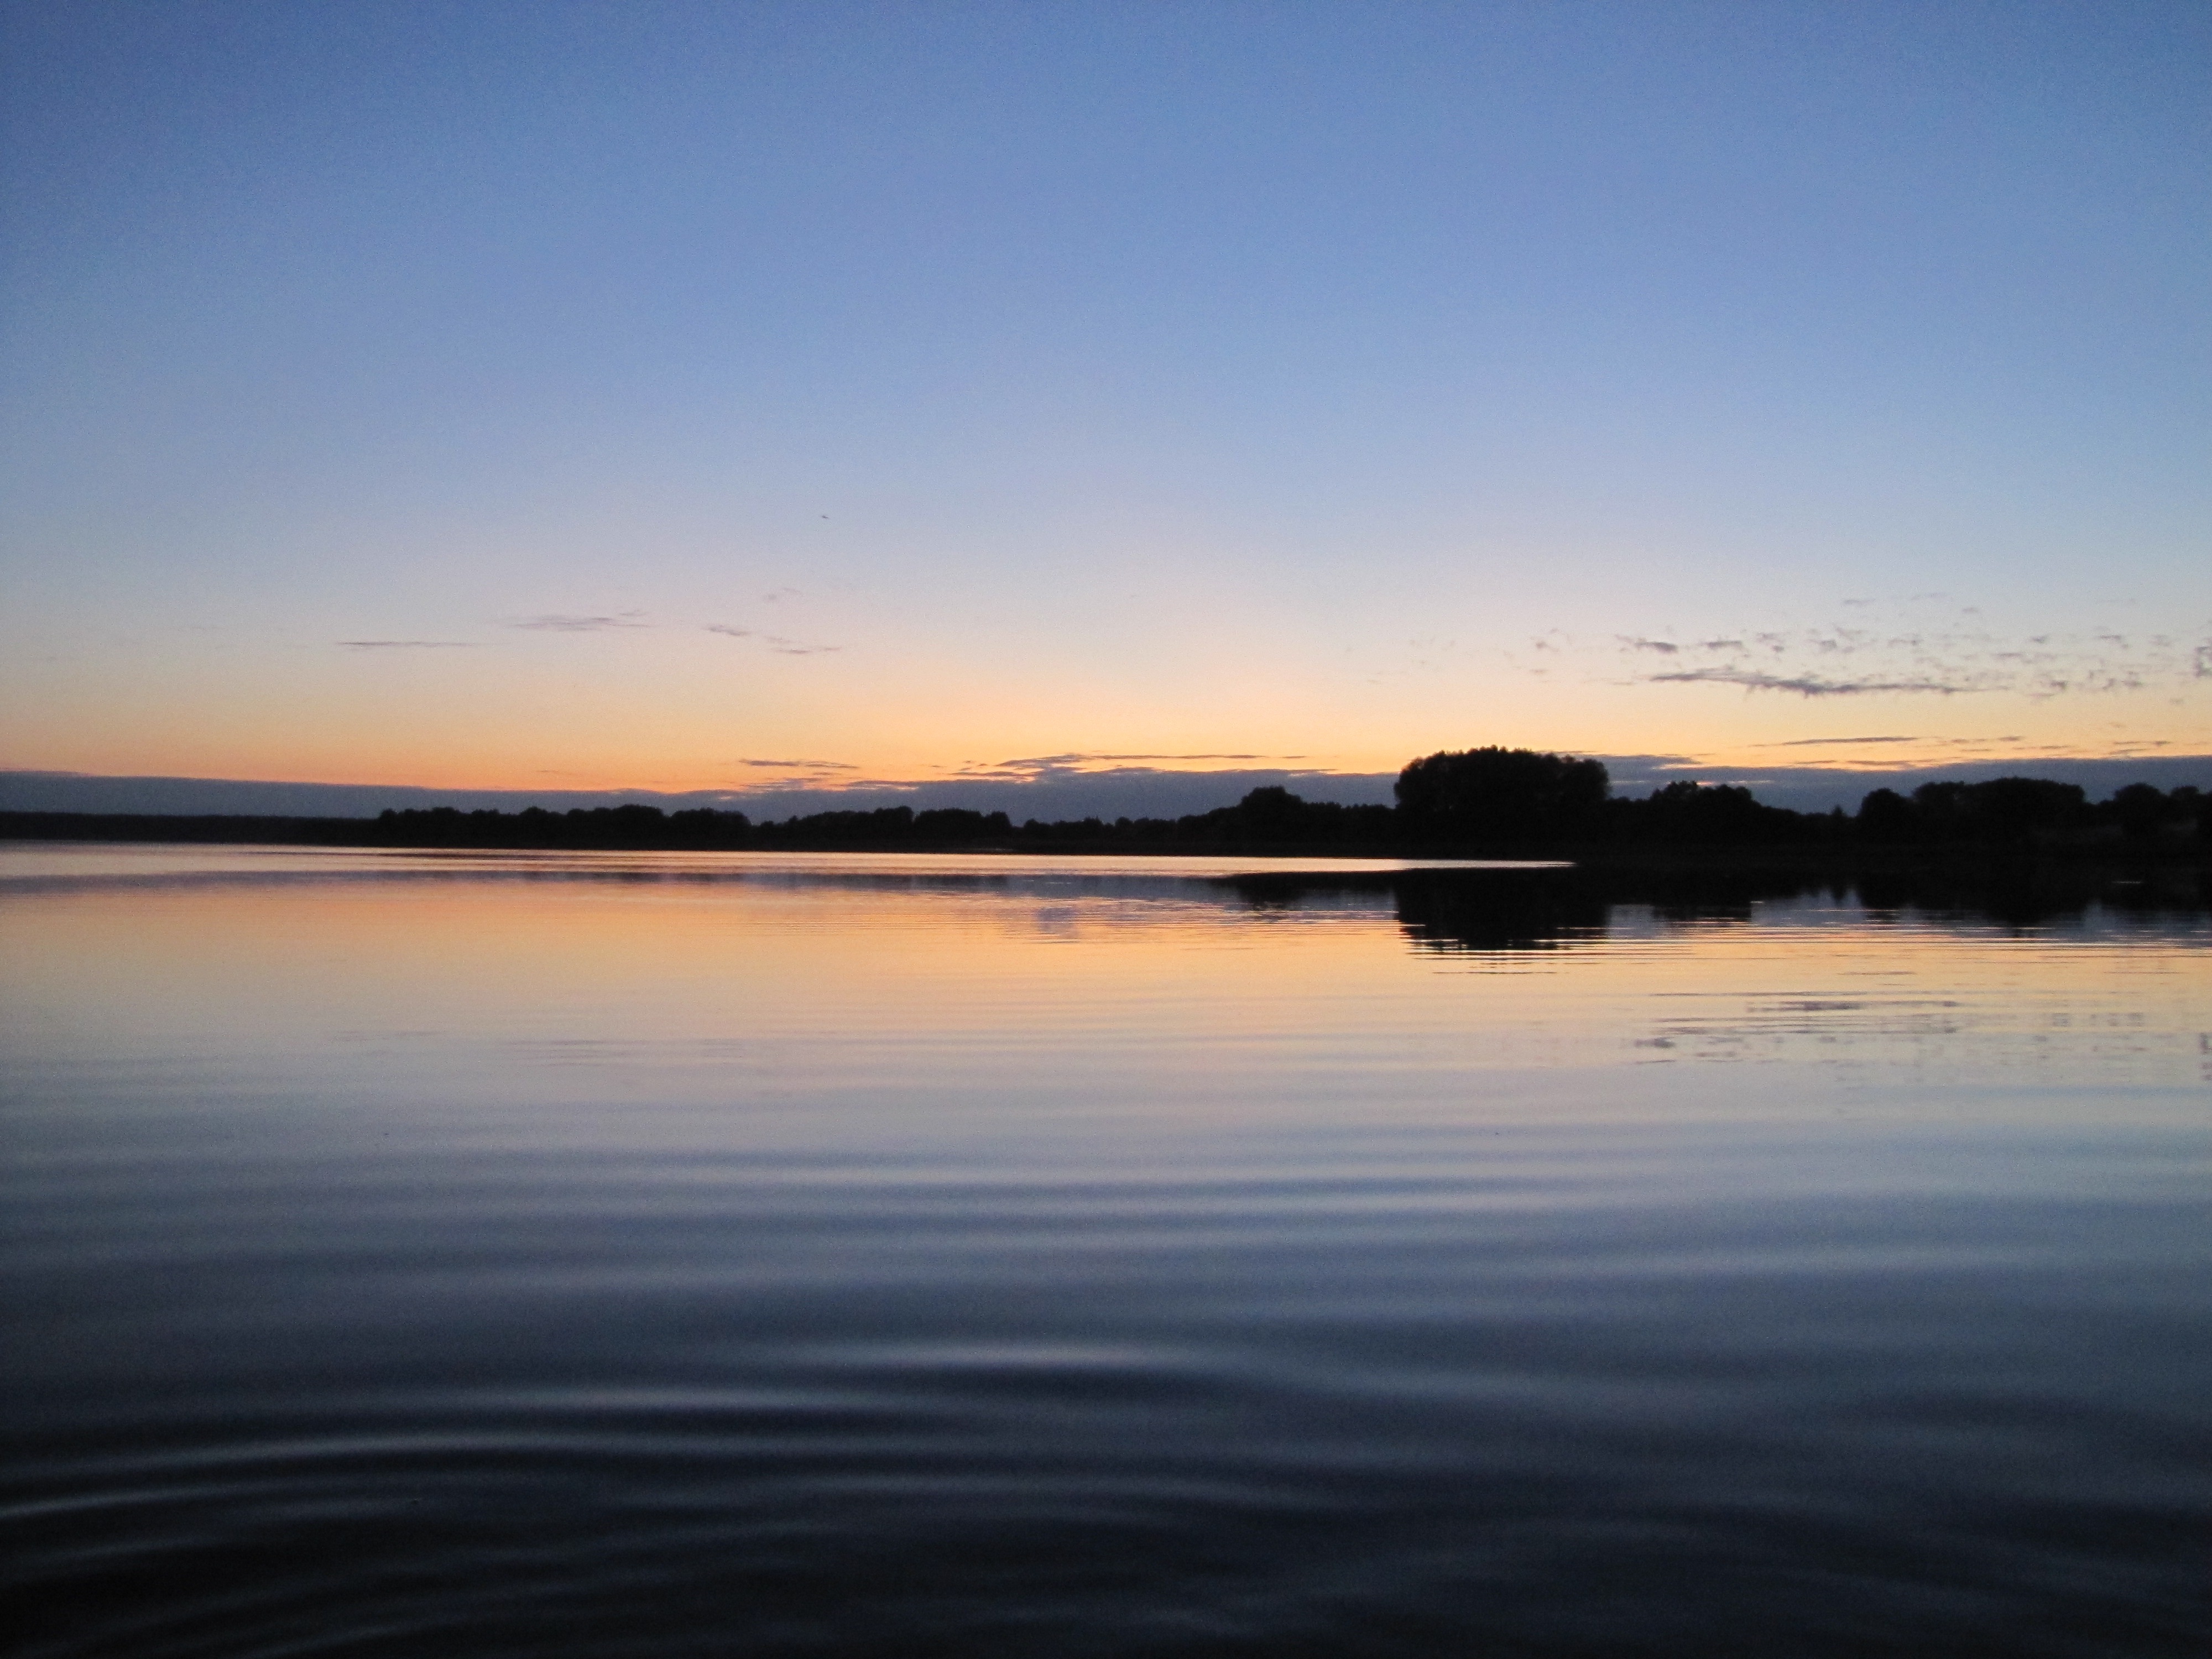
beach, landscape, sea, coast, water, ocean, horizon, cloud, sky, sunrise, sunset, sunlight, morning, shore, wave, lake, dawn, river, dusk, evening, reflection, bay, reservoir, body of water, loch, masuria, afterglow, atmospheric phenomenon